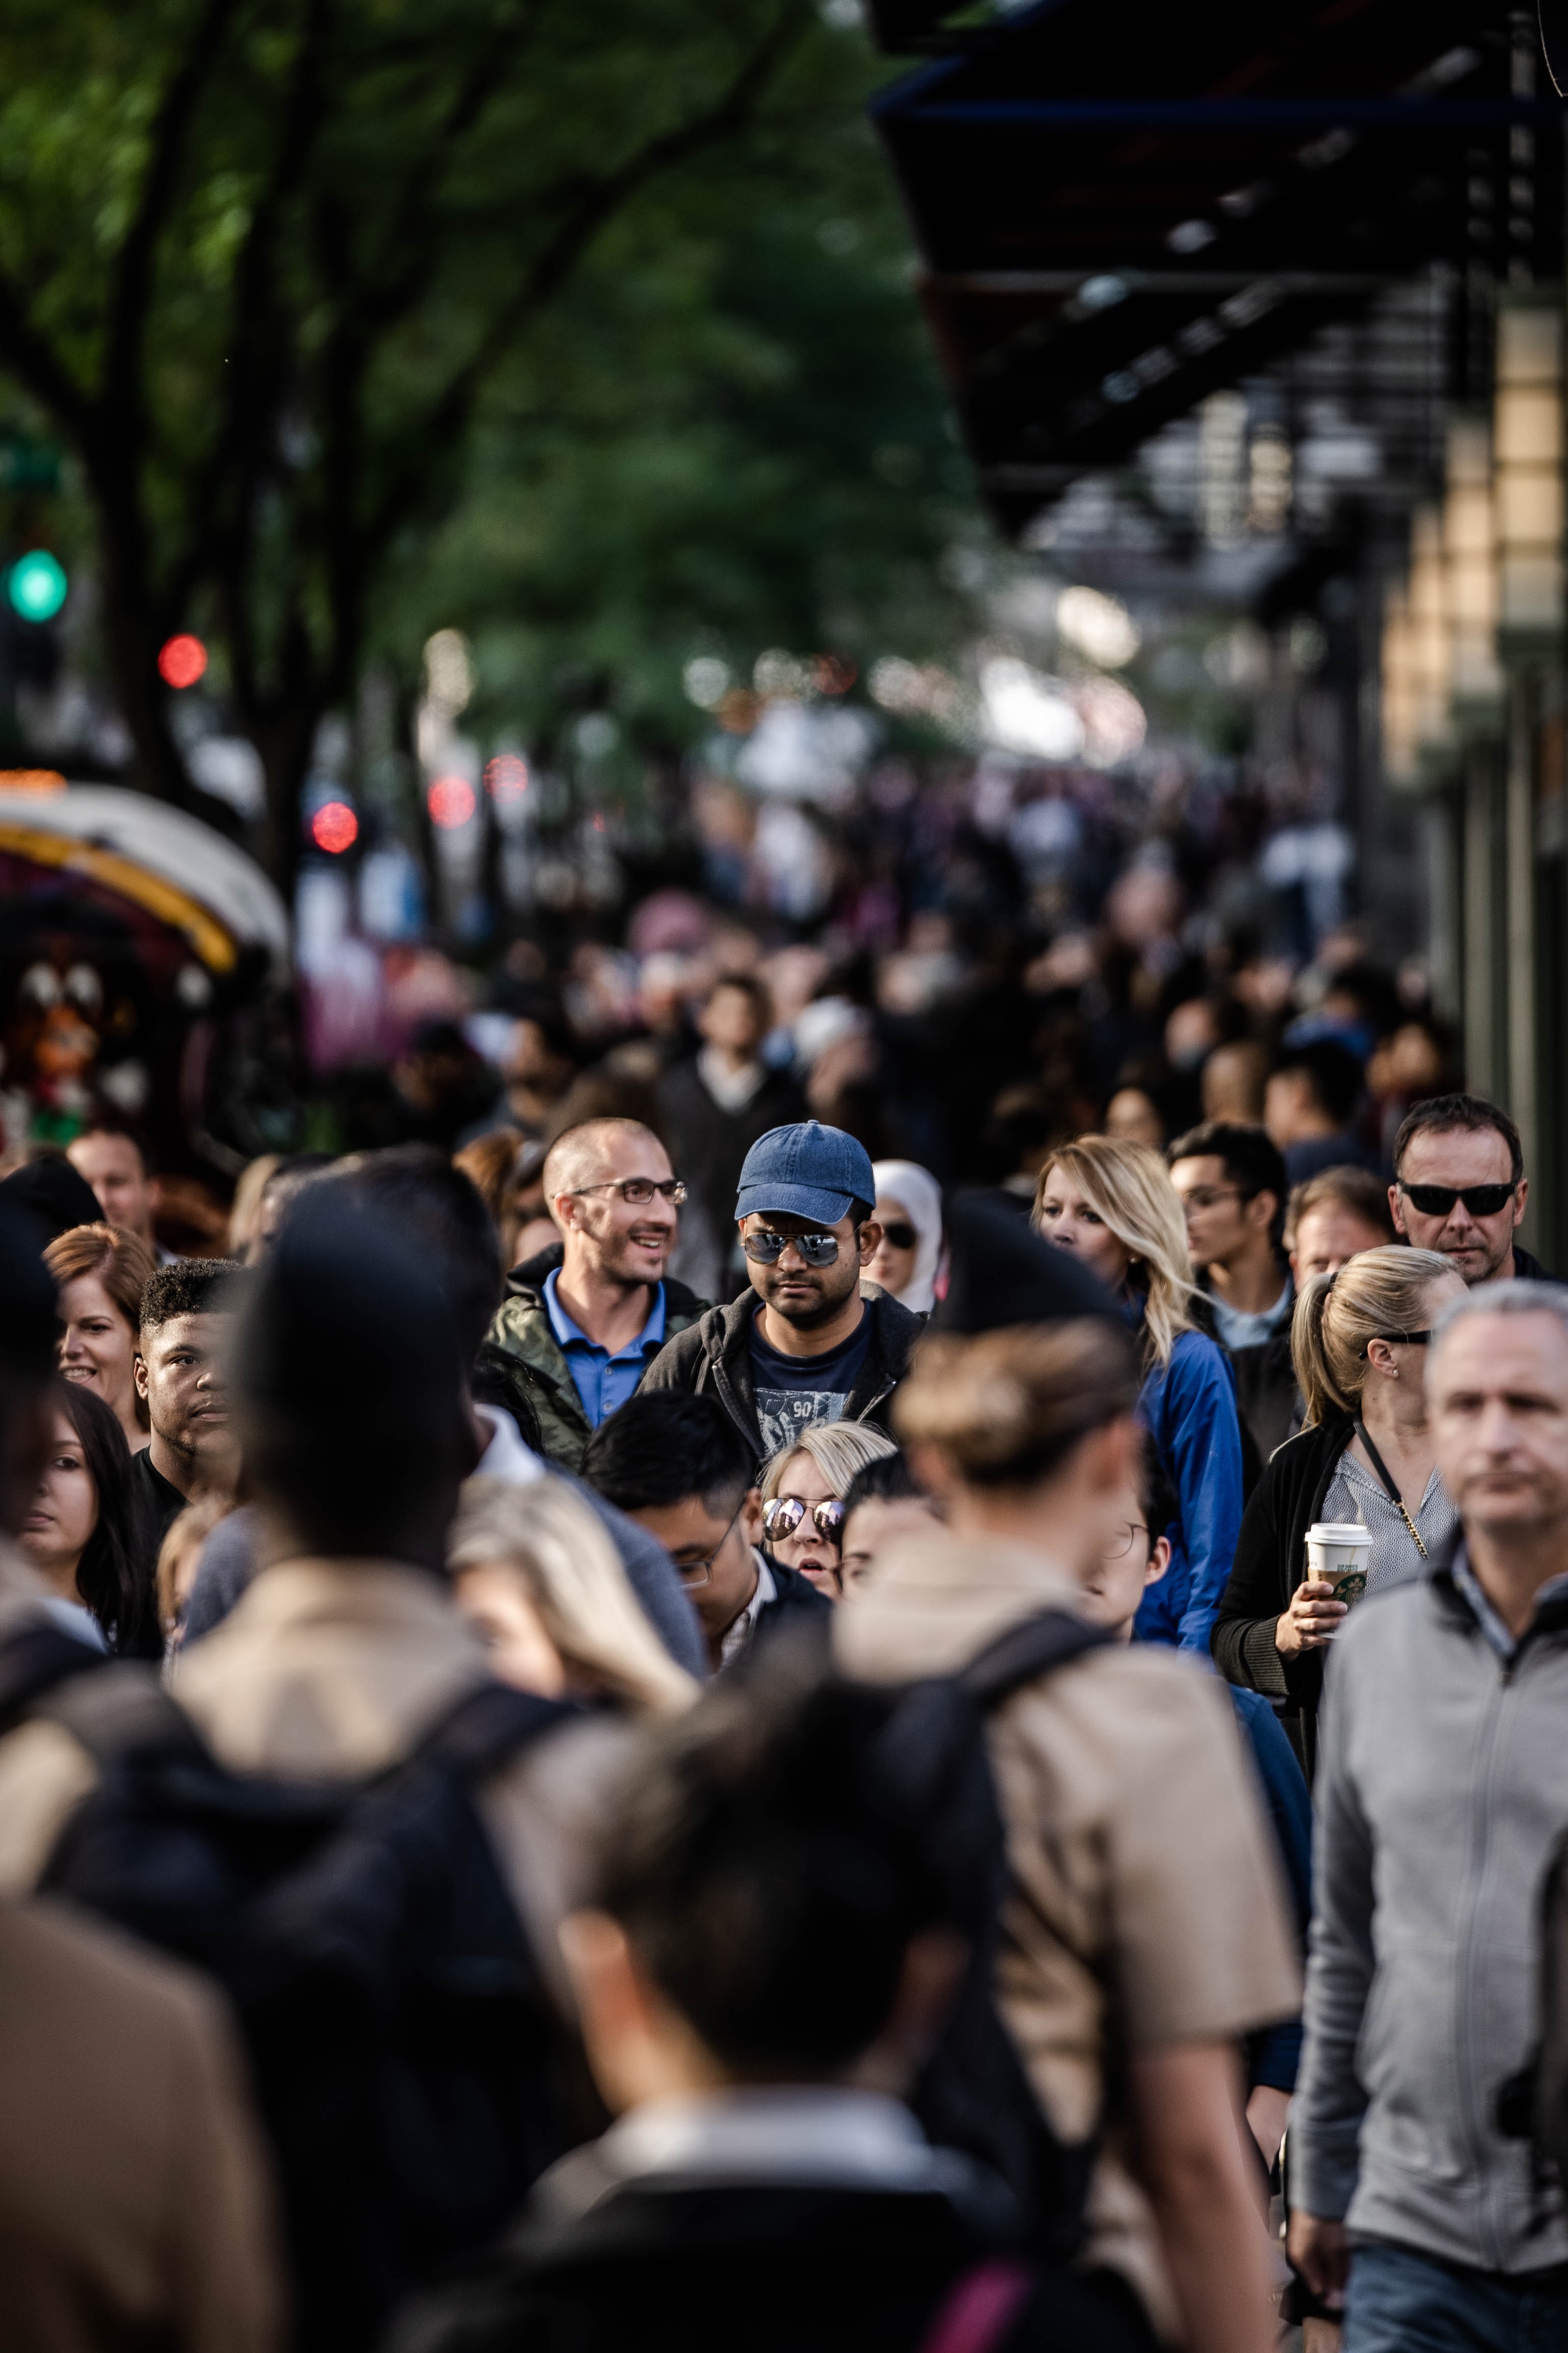
crowd, people, yellow, event, street, urban area, human, infrastructure, audience, night, city, festival, road, photography, plant, performance, party, pedestrian